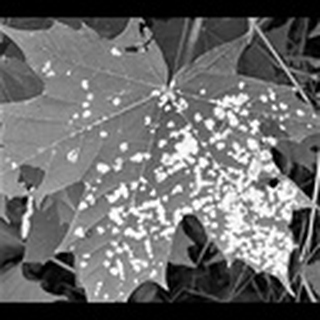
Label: cotton_powdery_mildew